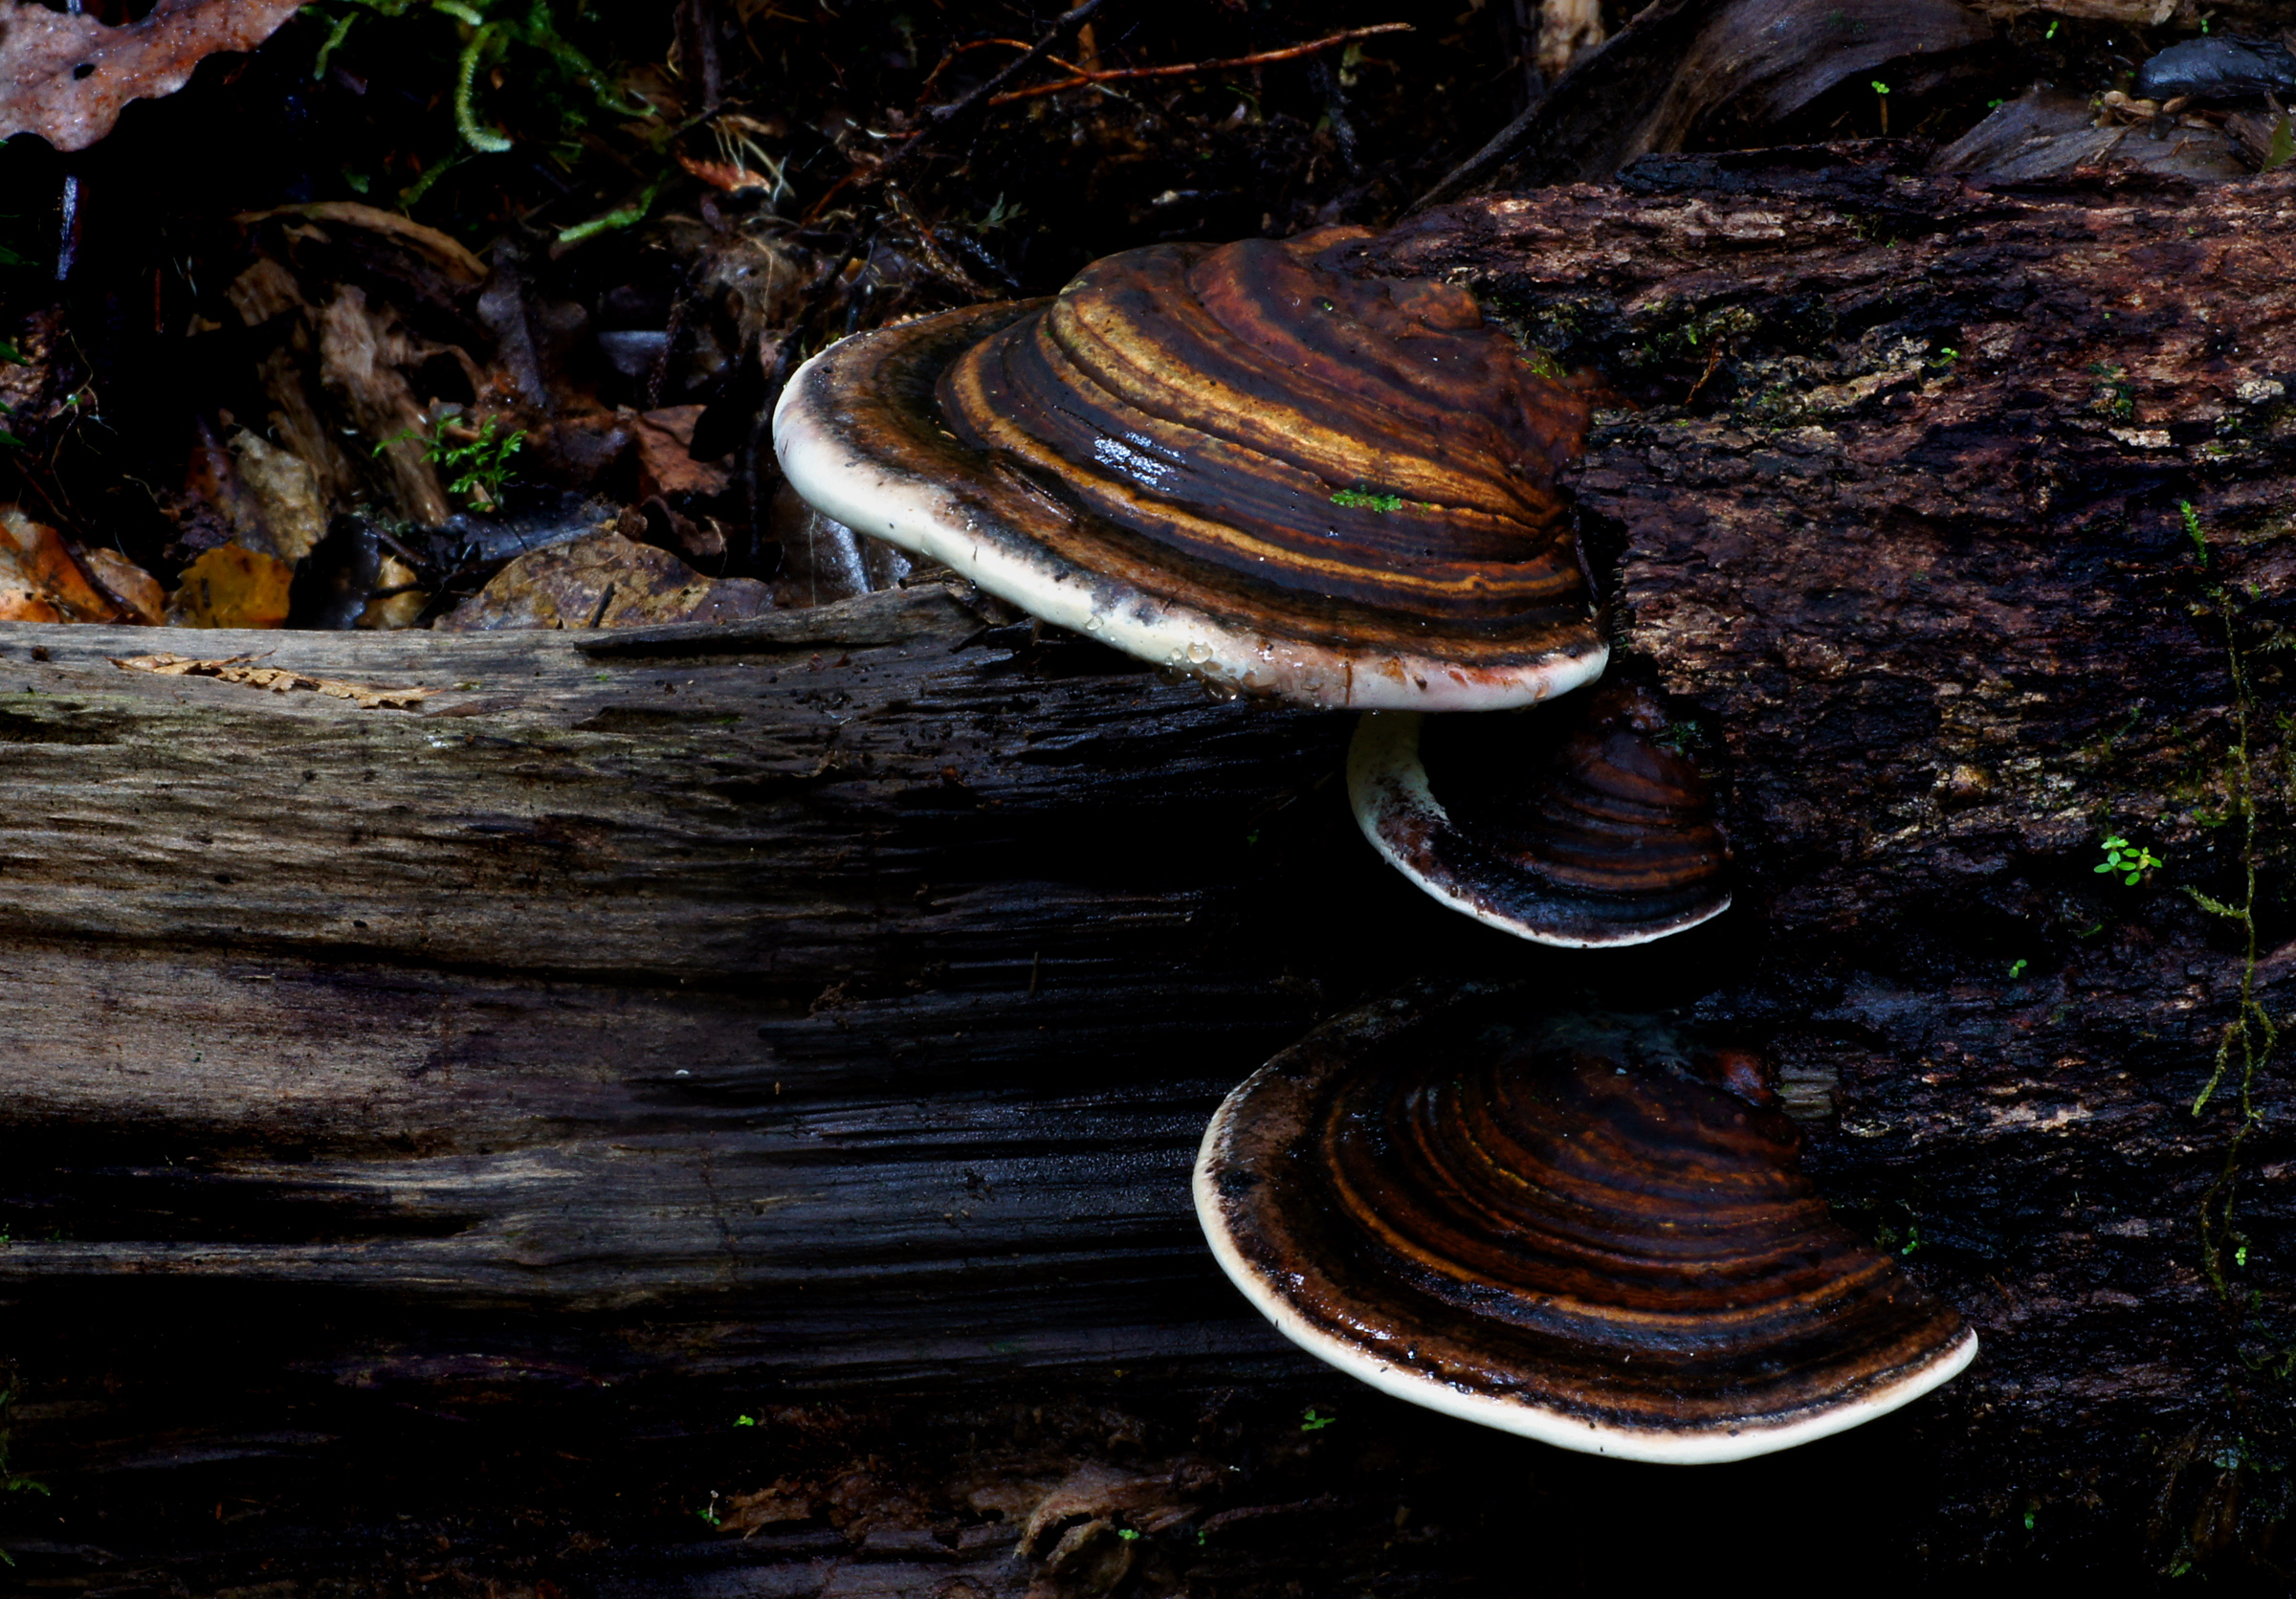
tree, water, nature, forest, rock, wood, leaf, trunk, reflection, autumn, fungi, habitat, bracketfungi, sonydslra580, tamron90mmmacro, basidiospores, shelffungi, macro photography, woody plant